Charlie Wright (Kent cricketer)

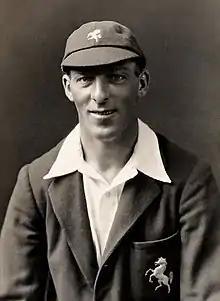
Wright in

Albert Charles Wright (4 April 1895 – 26 May 1959) was an English cricketer who played first-class cricket for Kent in 225 matches between 1921 and 1931.